Surigao del Norte

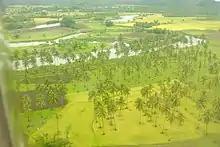
Mainland Surigao del Norte agricultural landscape

Surigao del Norte is an archipelago province situated at the rim of the Asian continental shelf. It is located at the northeastern tip of Mindanao and faces the Philippine Trench. The province is bounded by the Dinagat Islands on the north, east by the Philippine Sea, south by the provinces of Agusan del Norte and Surigao del Sur, and on the west by the Surigao Strait.